Blasius boundary layer

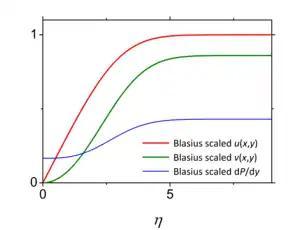
A schematic depiction of the scaled velocities and formula_4-pressure gradient for Blasius boundary layer flow versus the scaled normal height above the wall, formula_46. The red line is the Blasius scaled velocity formula_53, the green line is the Blasius formula_54 and the blue line is the Blasius formula_55.

The characteristic parameters for boundary layers are the two sigma viscous boundary layer thickness, formula_60, the displacement thickness formula_43, the momentum thickness formula_62, the wall shear stress formula_63 and the drag force formula_64 acting on a length formula_65 of the plate. For the Blasius solution, they are given by